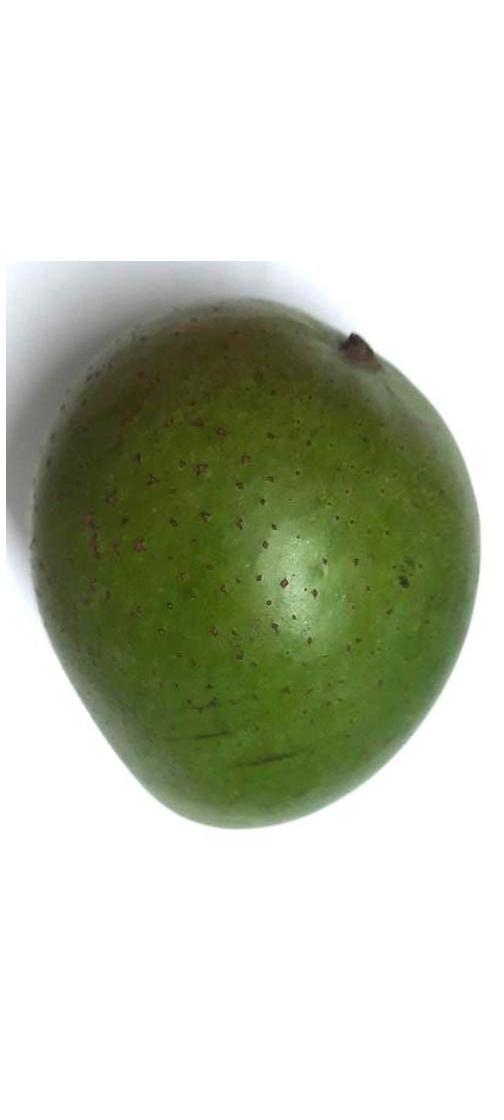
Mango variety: Ashshina Zhinuk